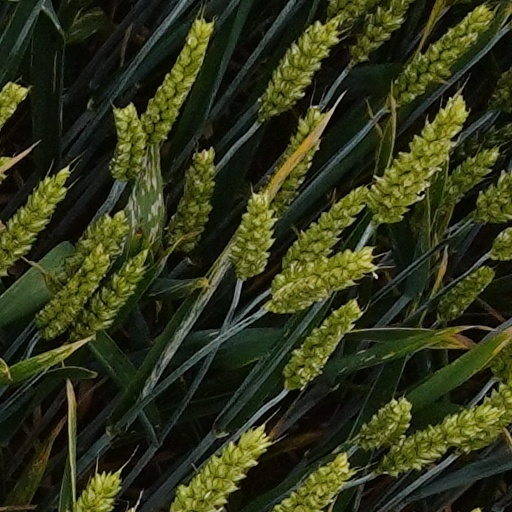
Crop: wheat